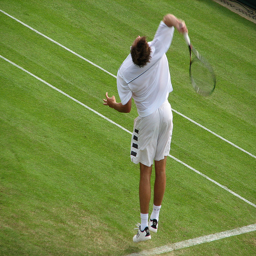
A tennis player jumping in the air to hit a tennis ball.
A man jumps in the air while swinging his racket.
A male tennis player dressed in white jumping to hit a ball
a man playing tennis in all white clothes
A man is making a jump shot while playing tennis.